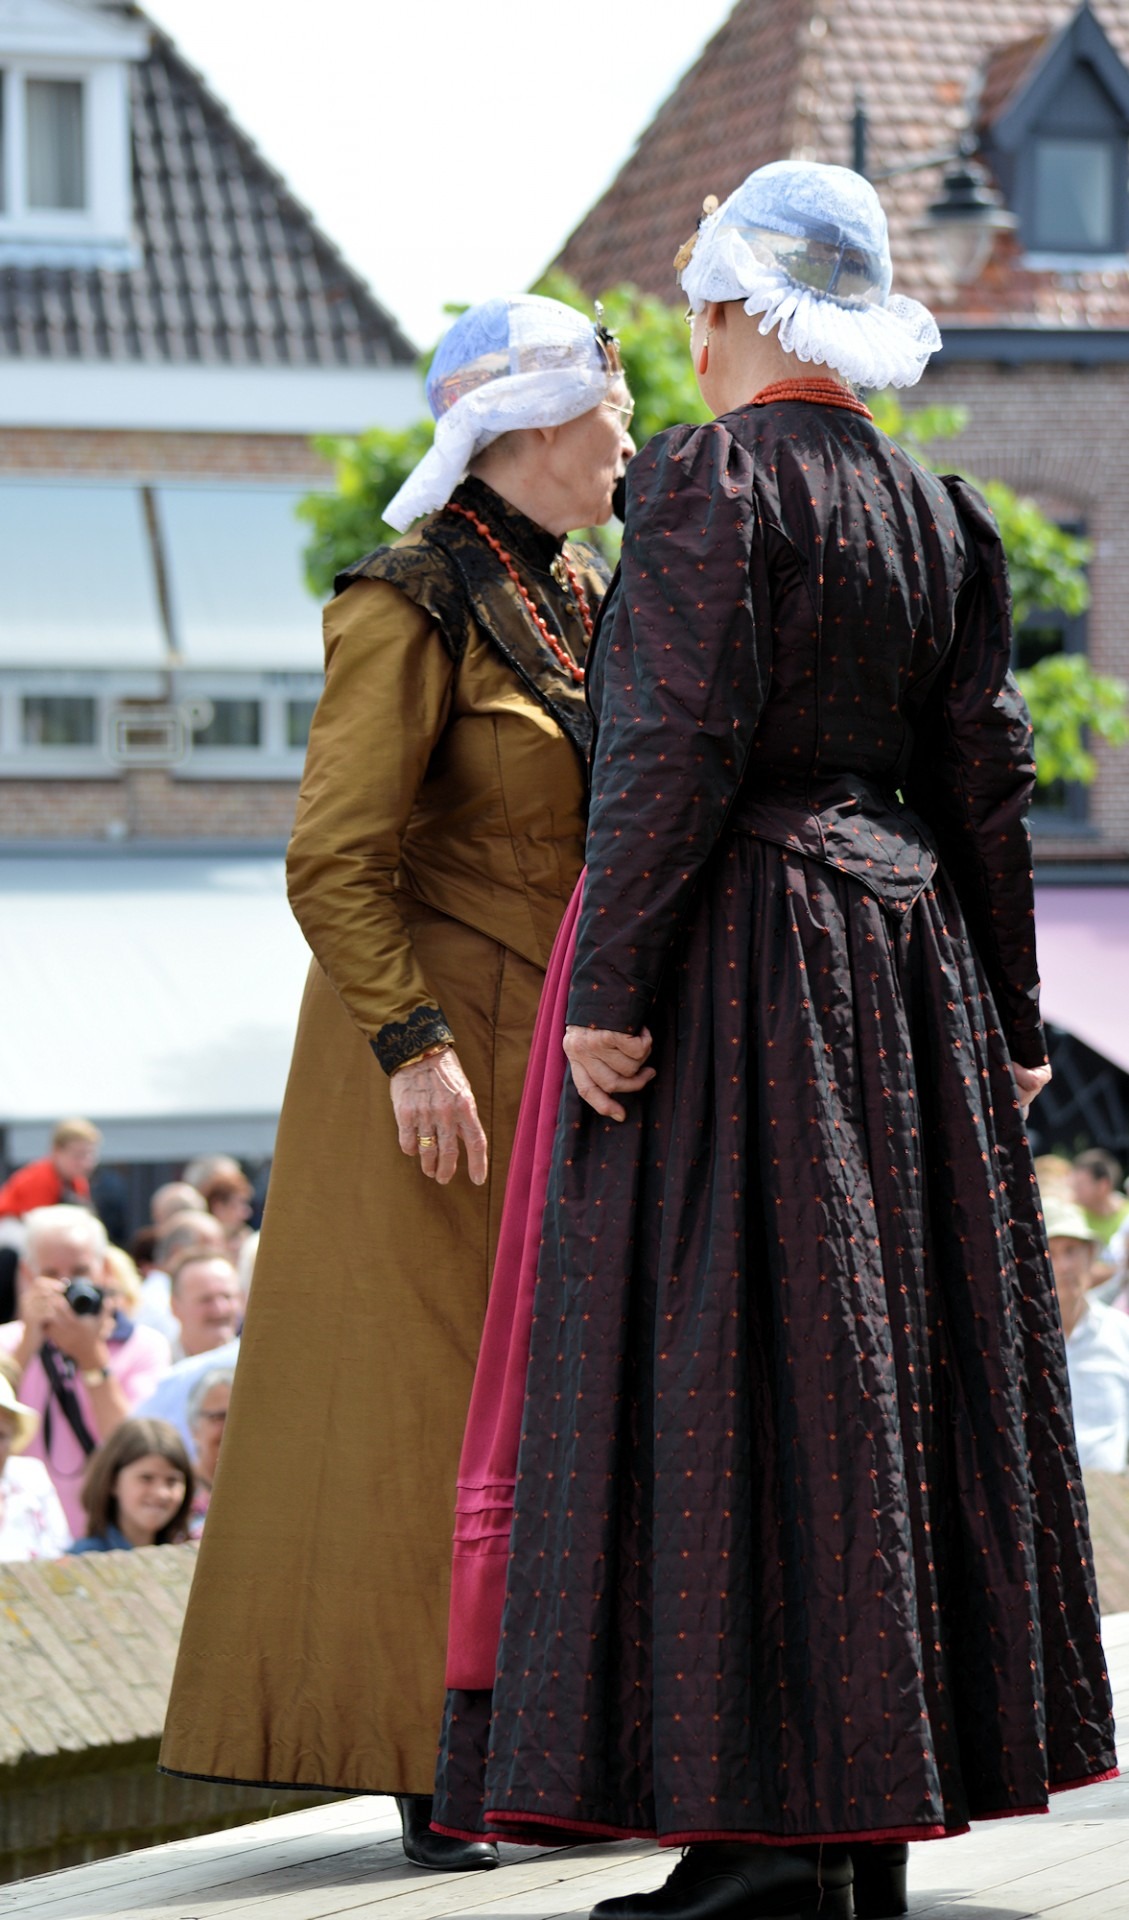
people, vintage, tourist, europe, show, artistic, holiday, artist, fashion, clothing, attraction, historic, ethnic, perform, native, theatre, holland, festival, netherlands, stage, dutch, performance, culture, theater, history, handmade, heritage, event, tradition, costume, middle ages, entertainment, actor, unique, cultural, theatrical, folkloric